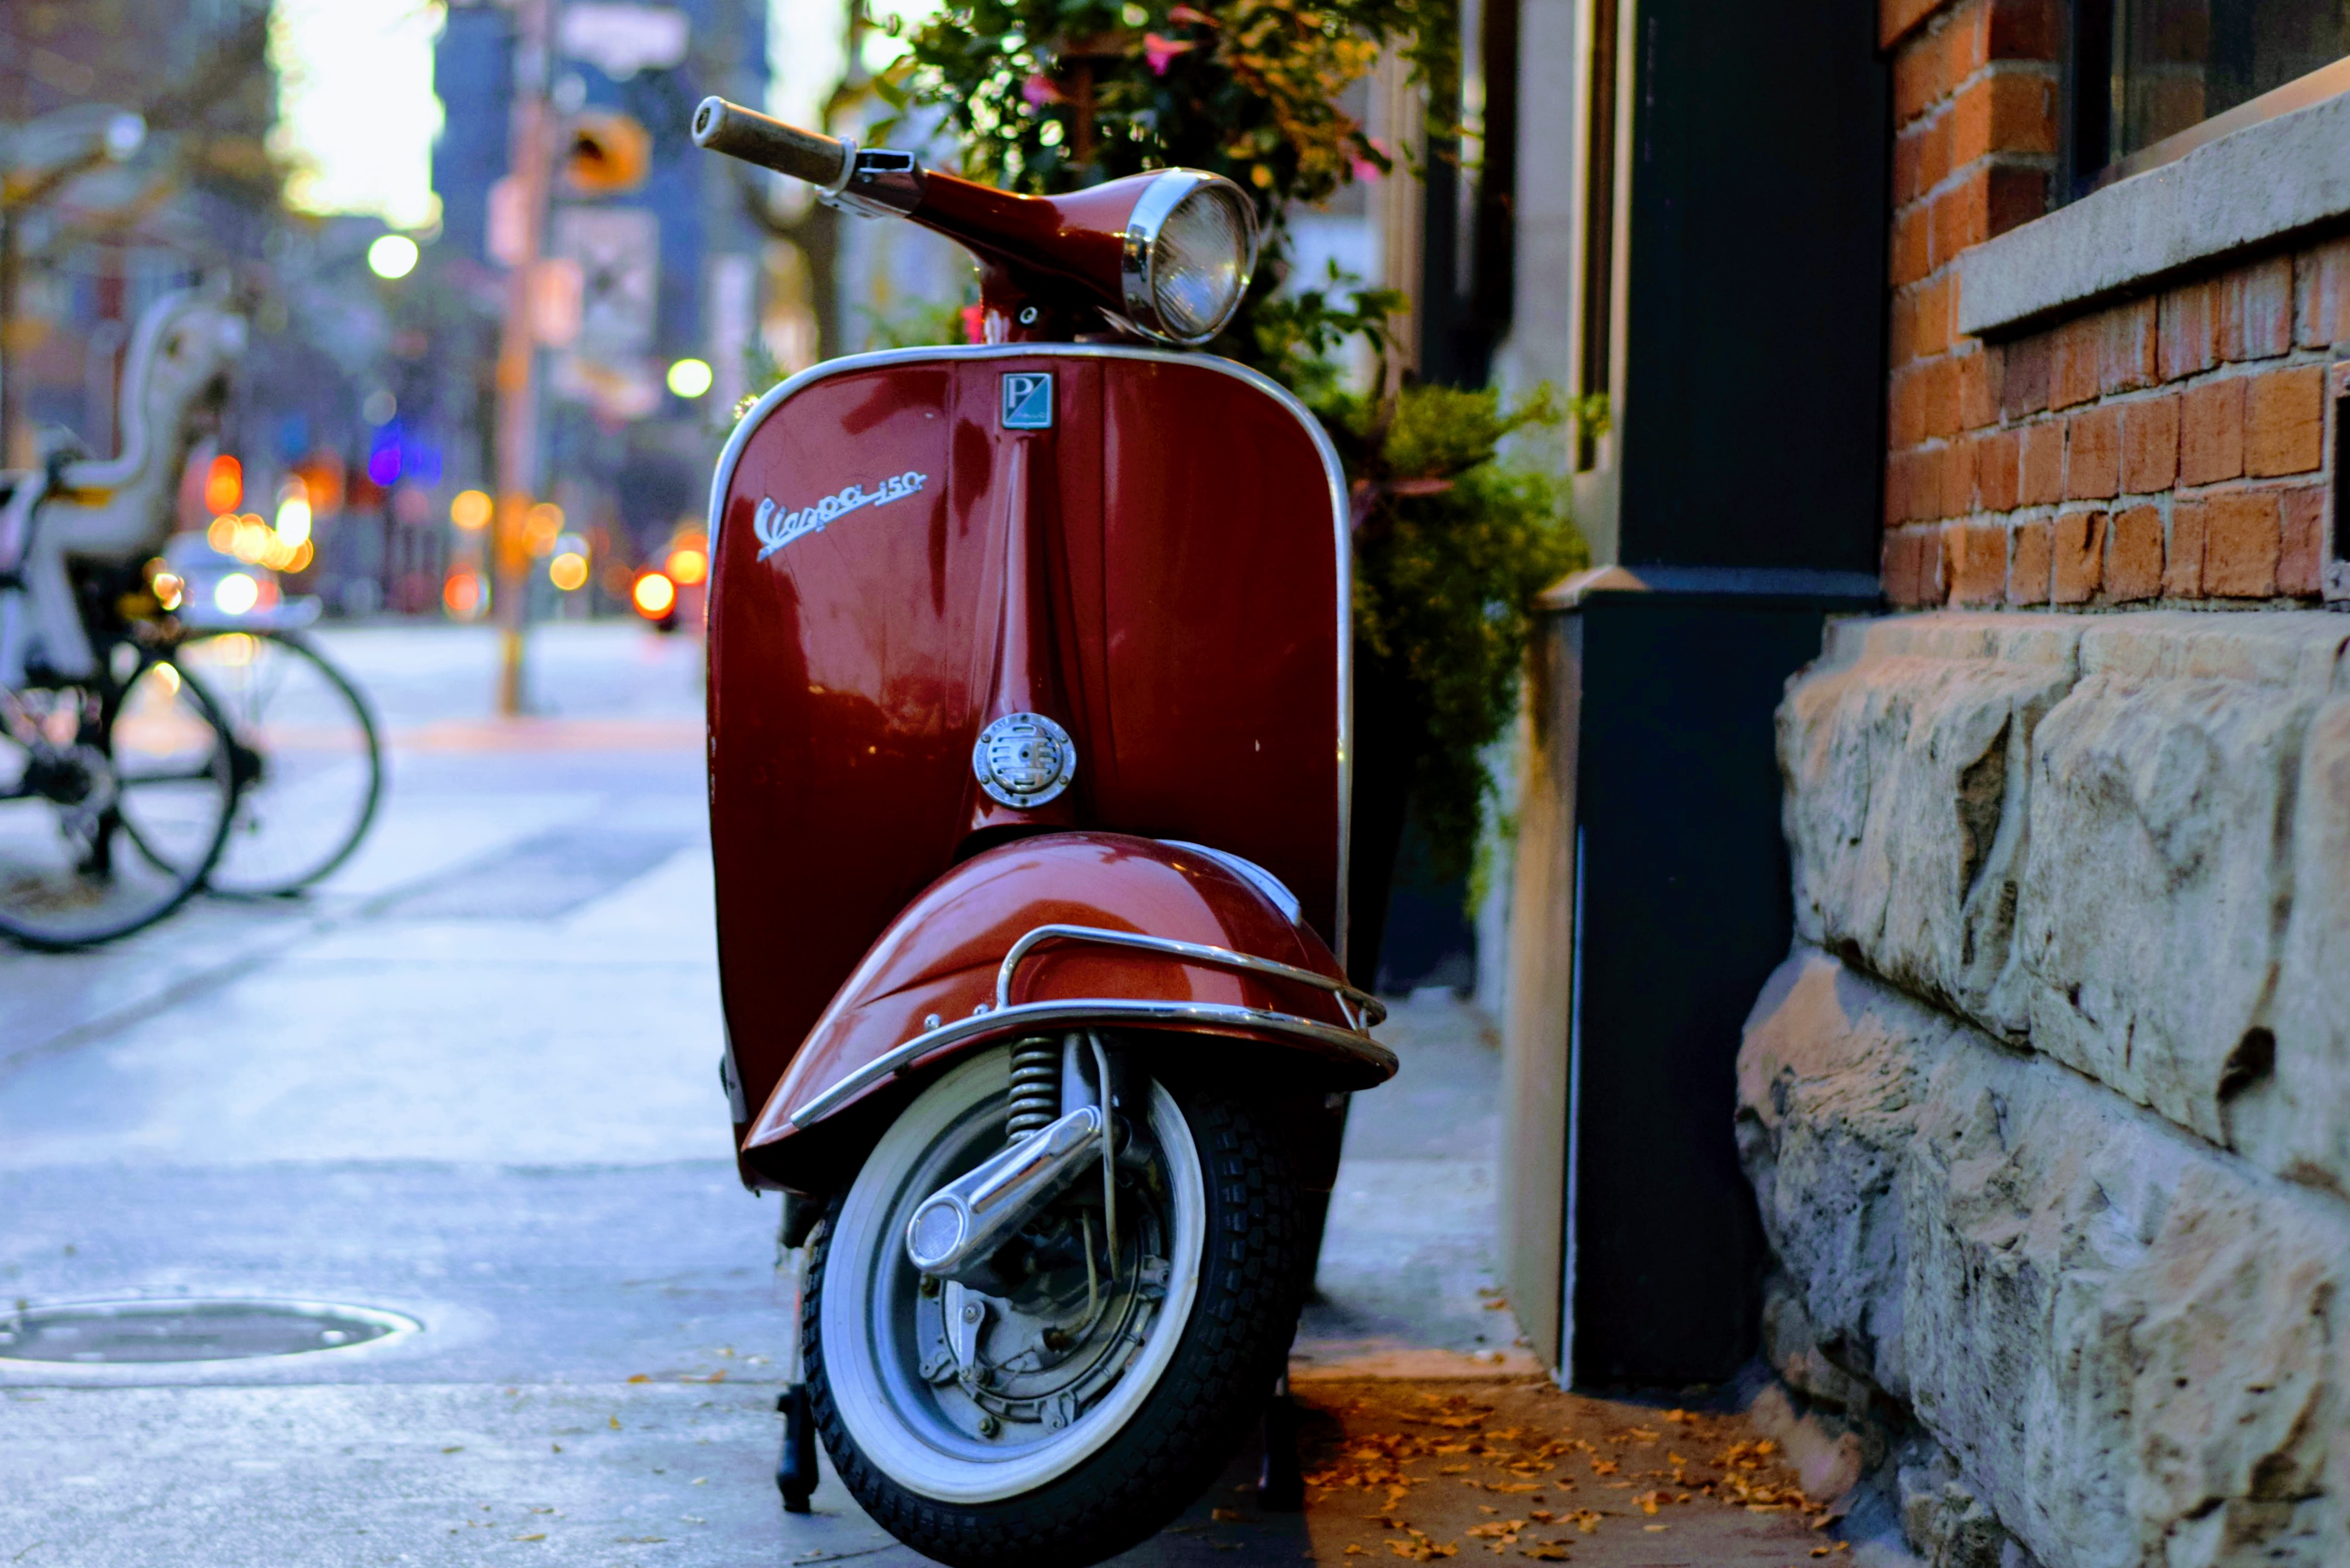
blur, plant, road, street, vintage, wheel, town, bicycle, city, pavement, travel, red, vehicle, motorcycle, outdoors, scooter, vespa, classic, transportation system